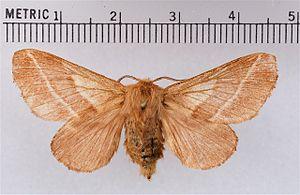
Malacosoma americanum est une espèce d'insectes lépidoptères appartenant à la famille des Lasiocampidae et au genre Malacosoma. On le trouve dans la partie orientale du néarctique.